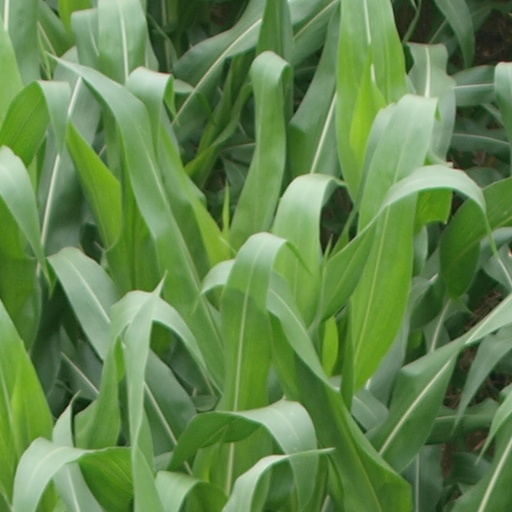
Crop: maize; corn